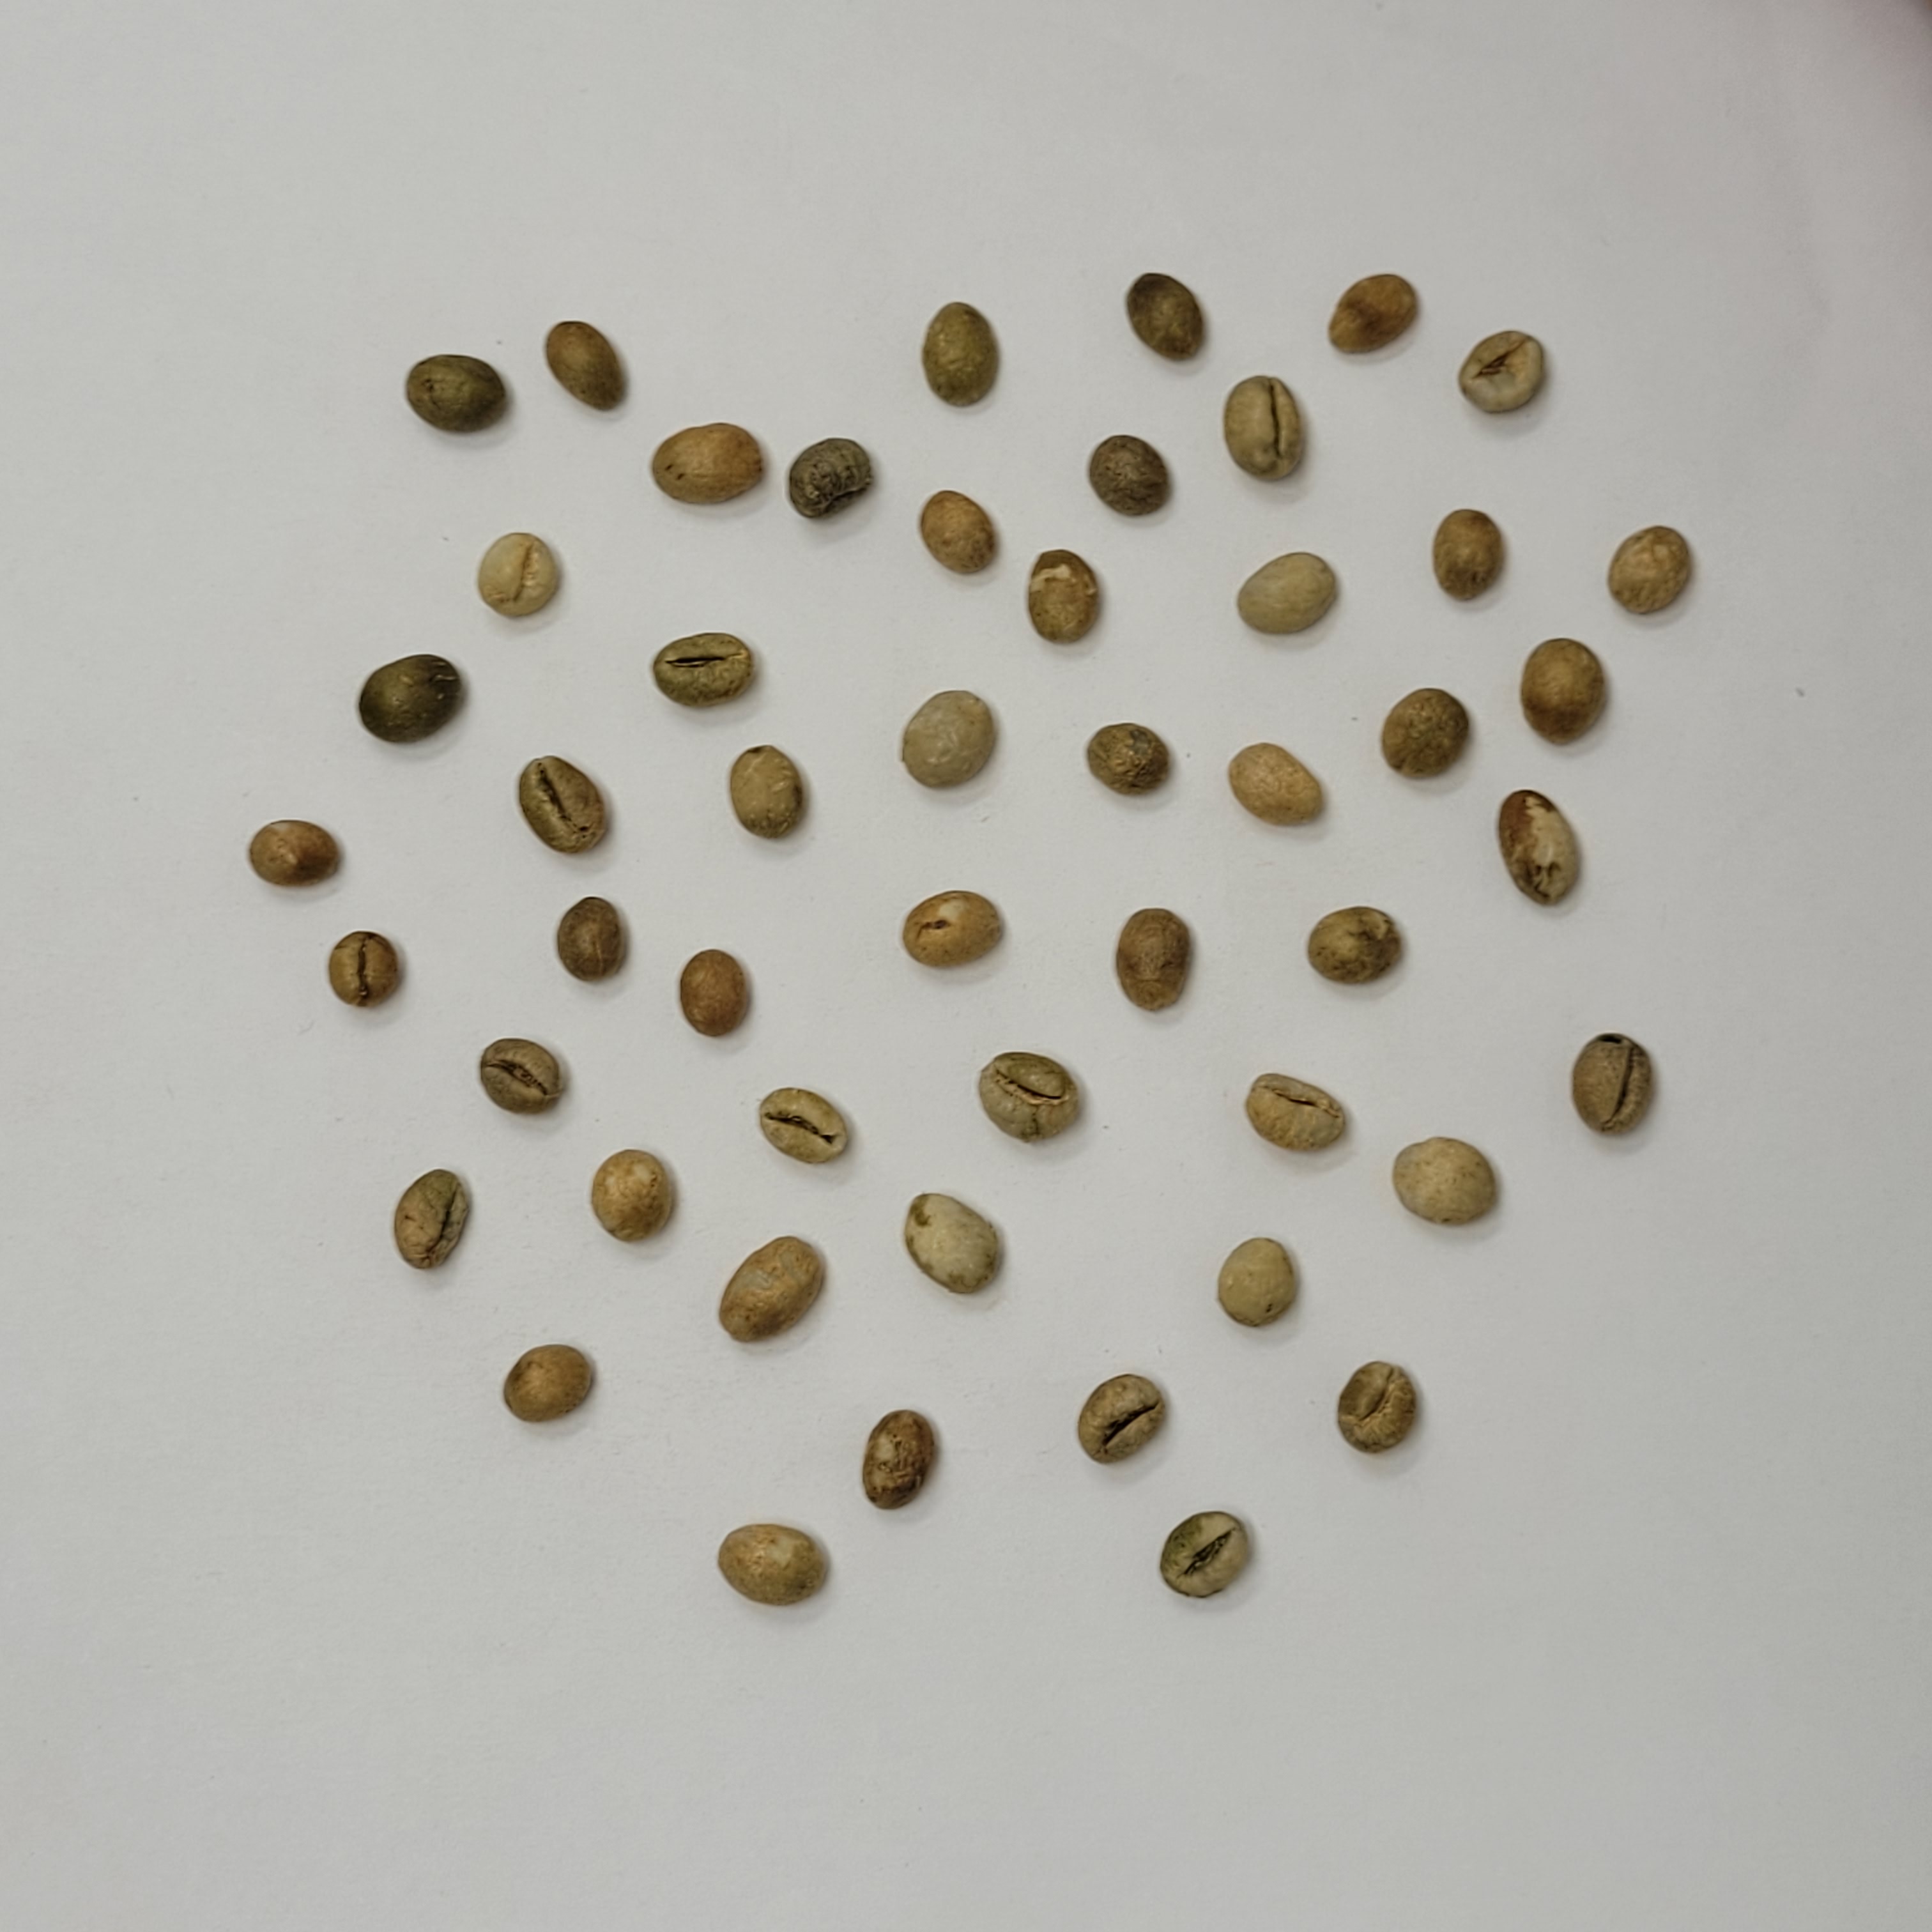
Coffee bean quality grade: PB-I